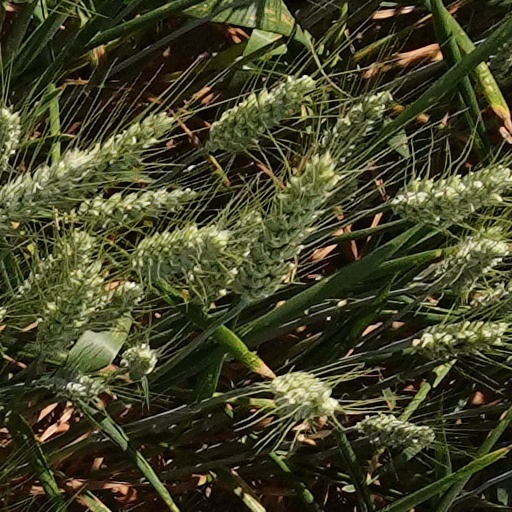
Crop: wheat